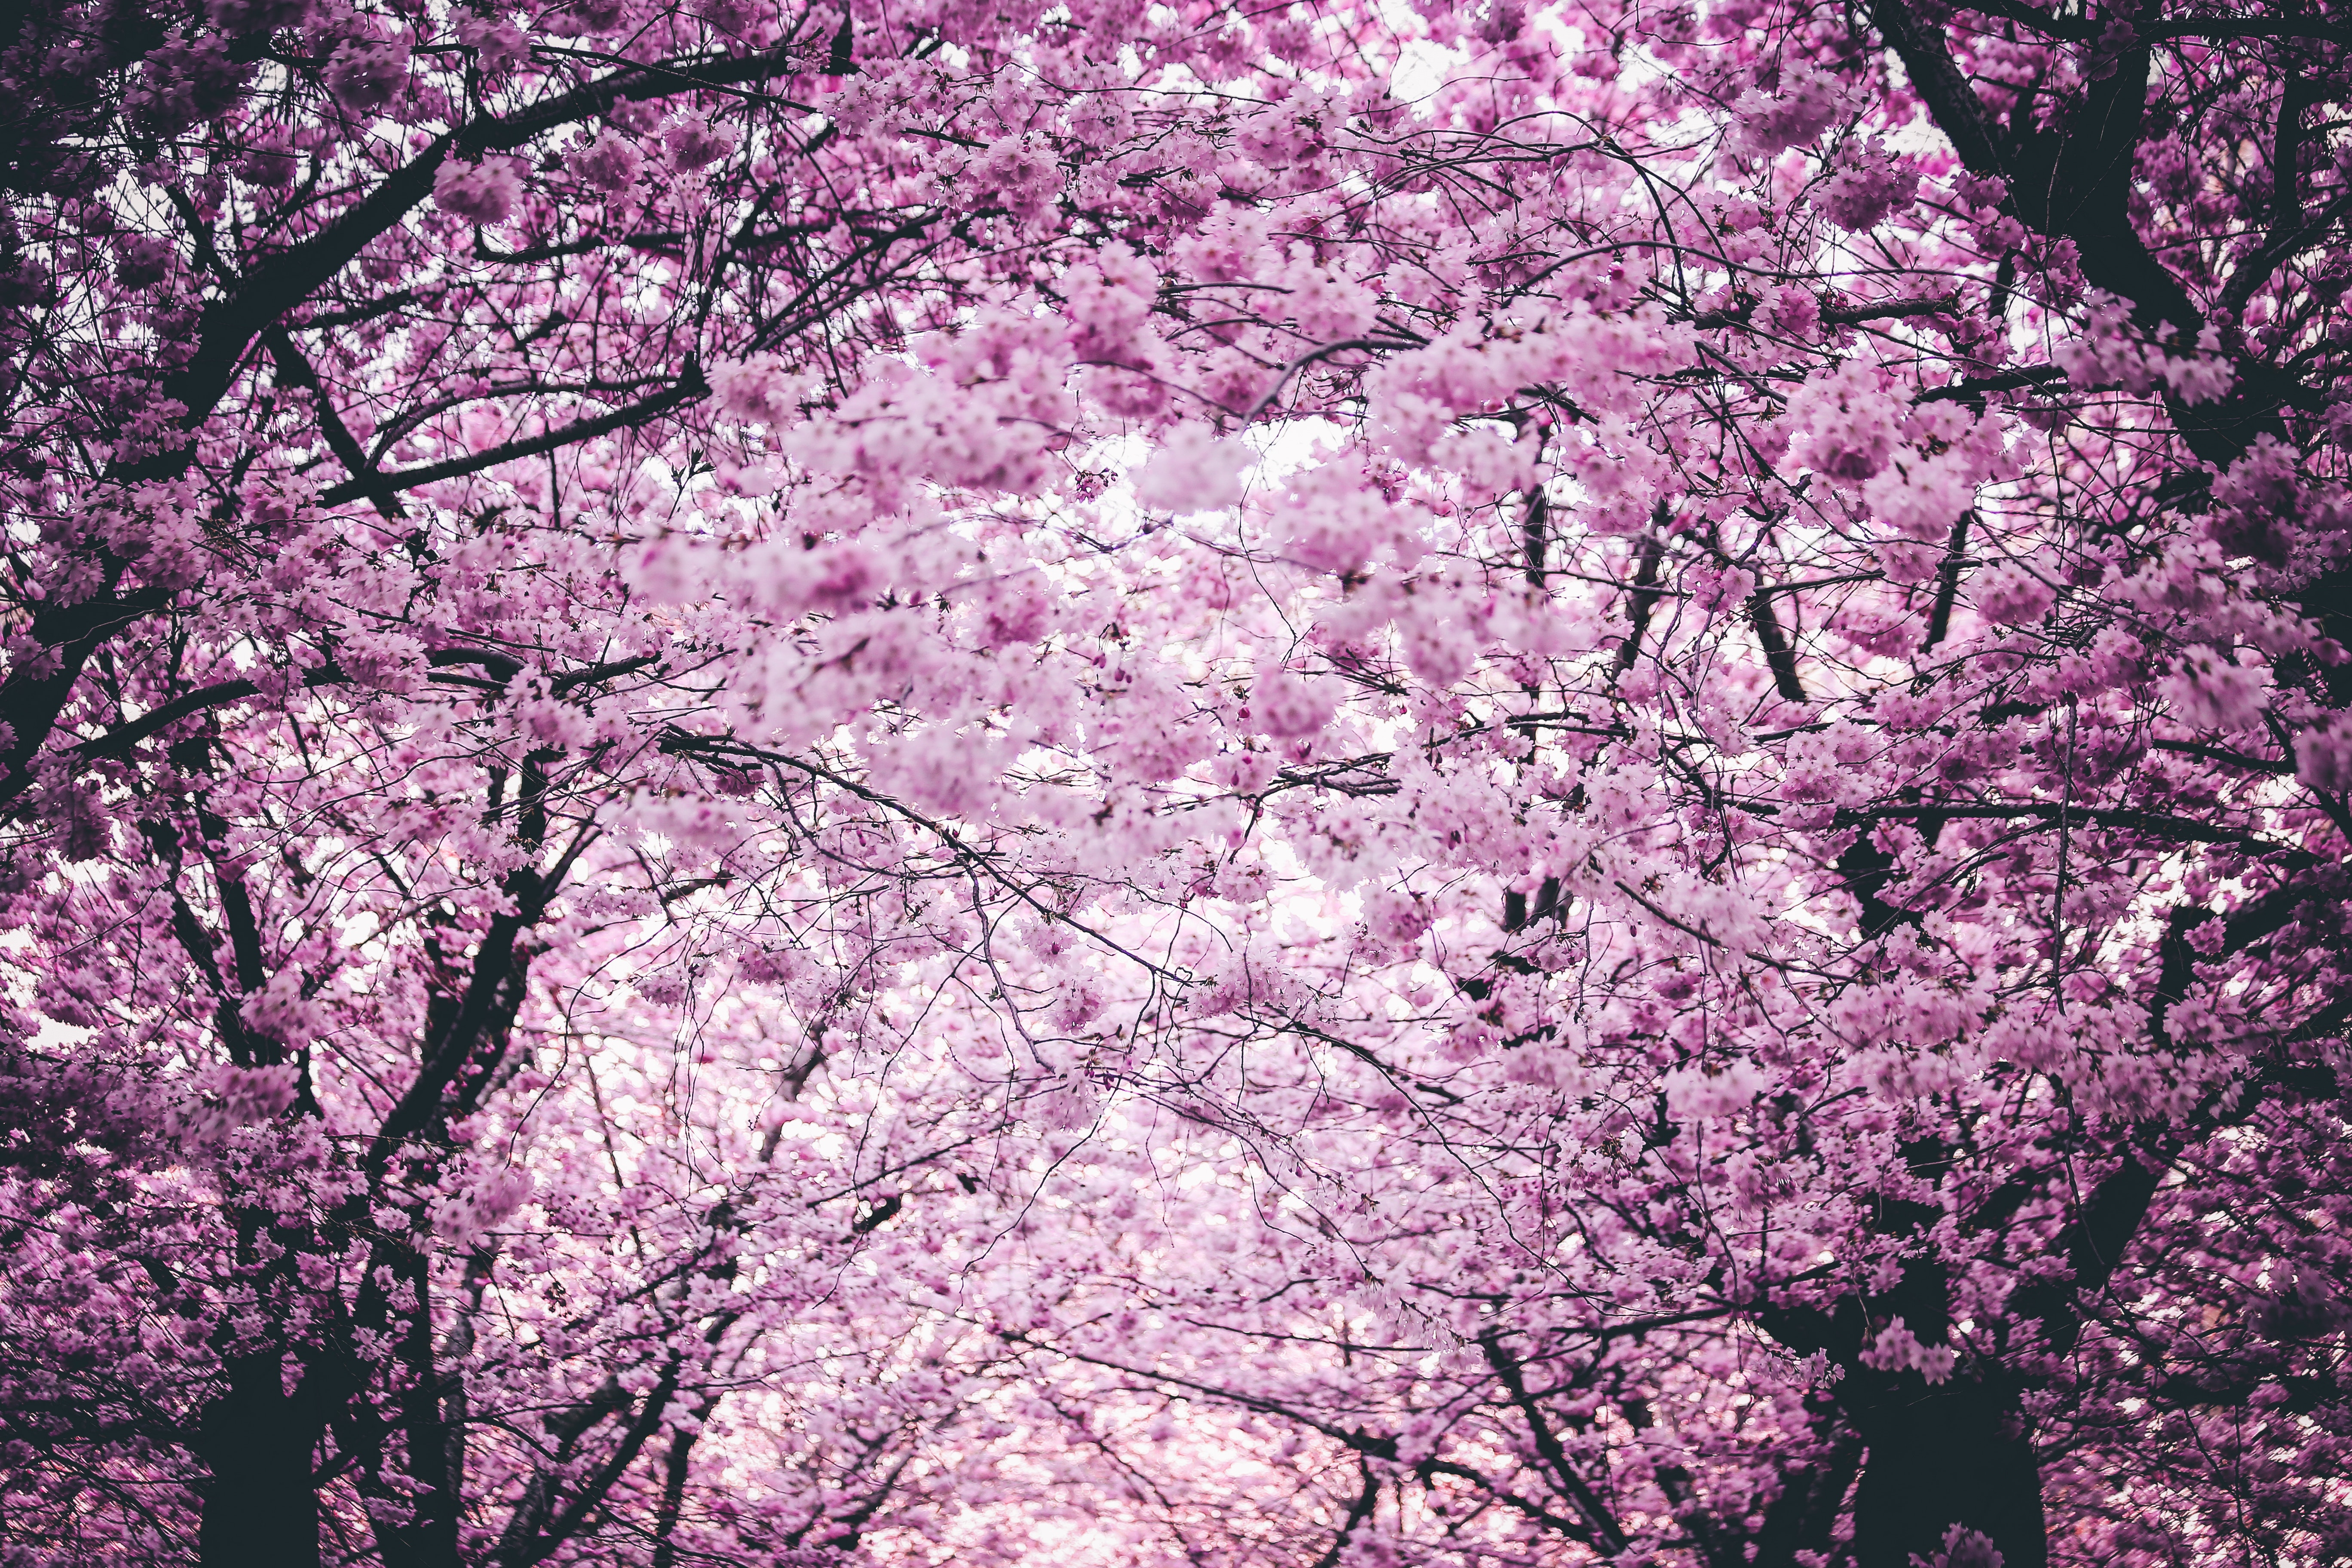
tree, blossom, pink, spring, branch, flower, lilac, plant, woody plant, cherry blossom, sky, stock photography, twig, petal, prunus, redbud